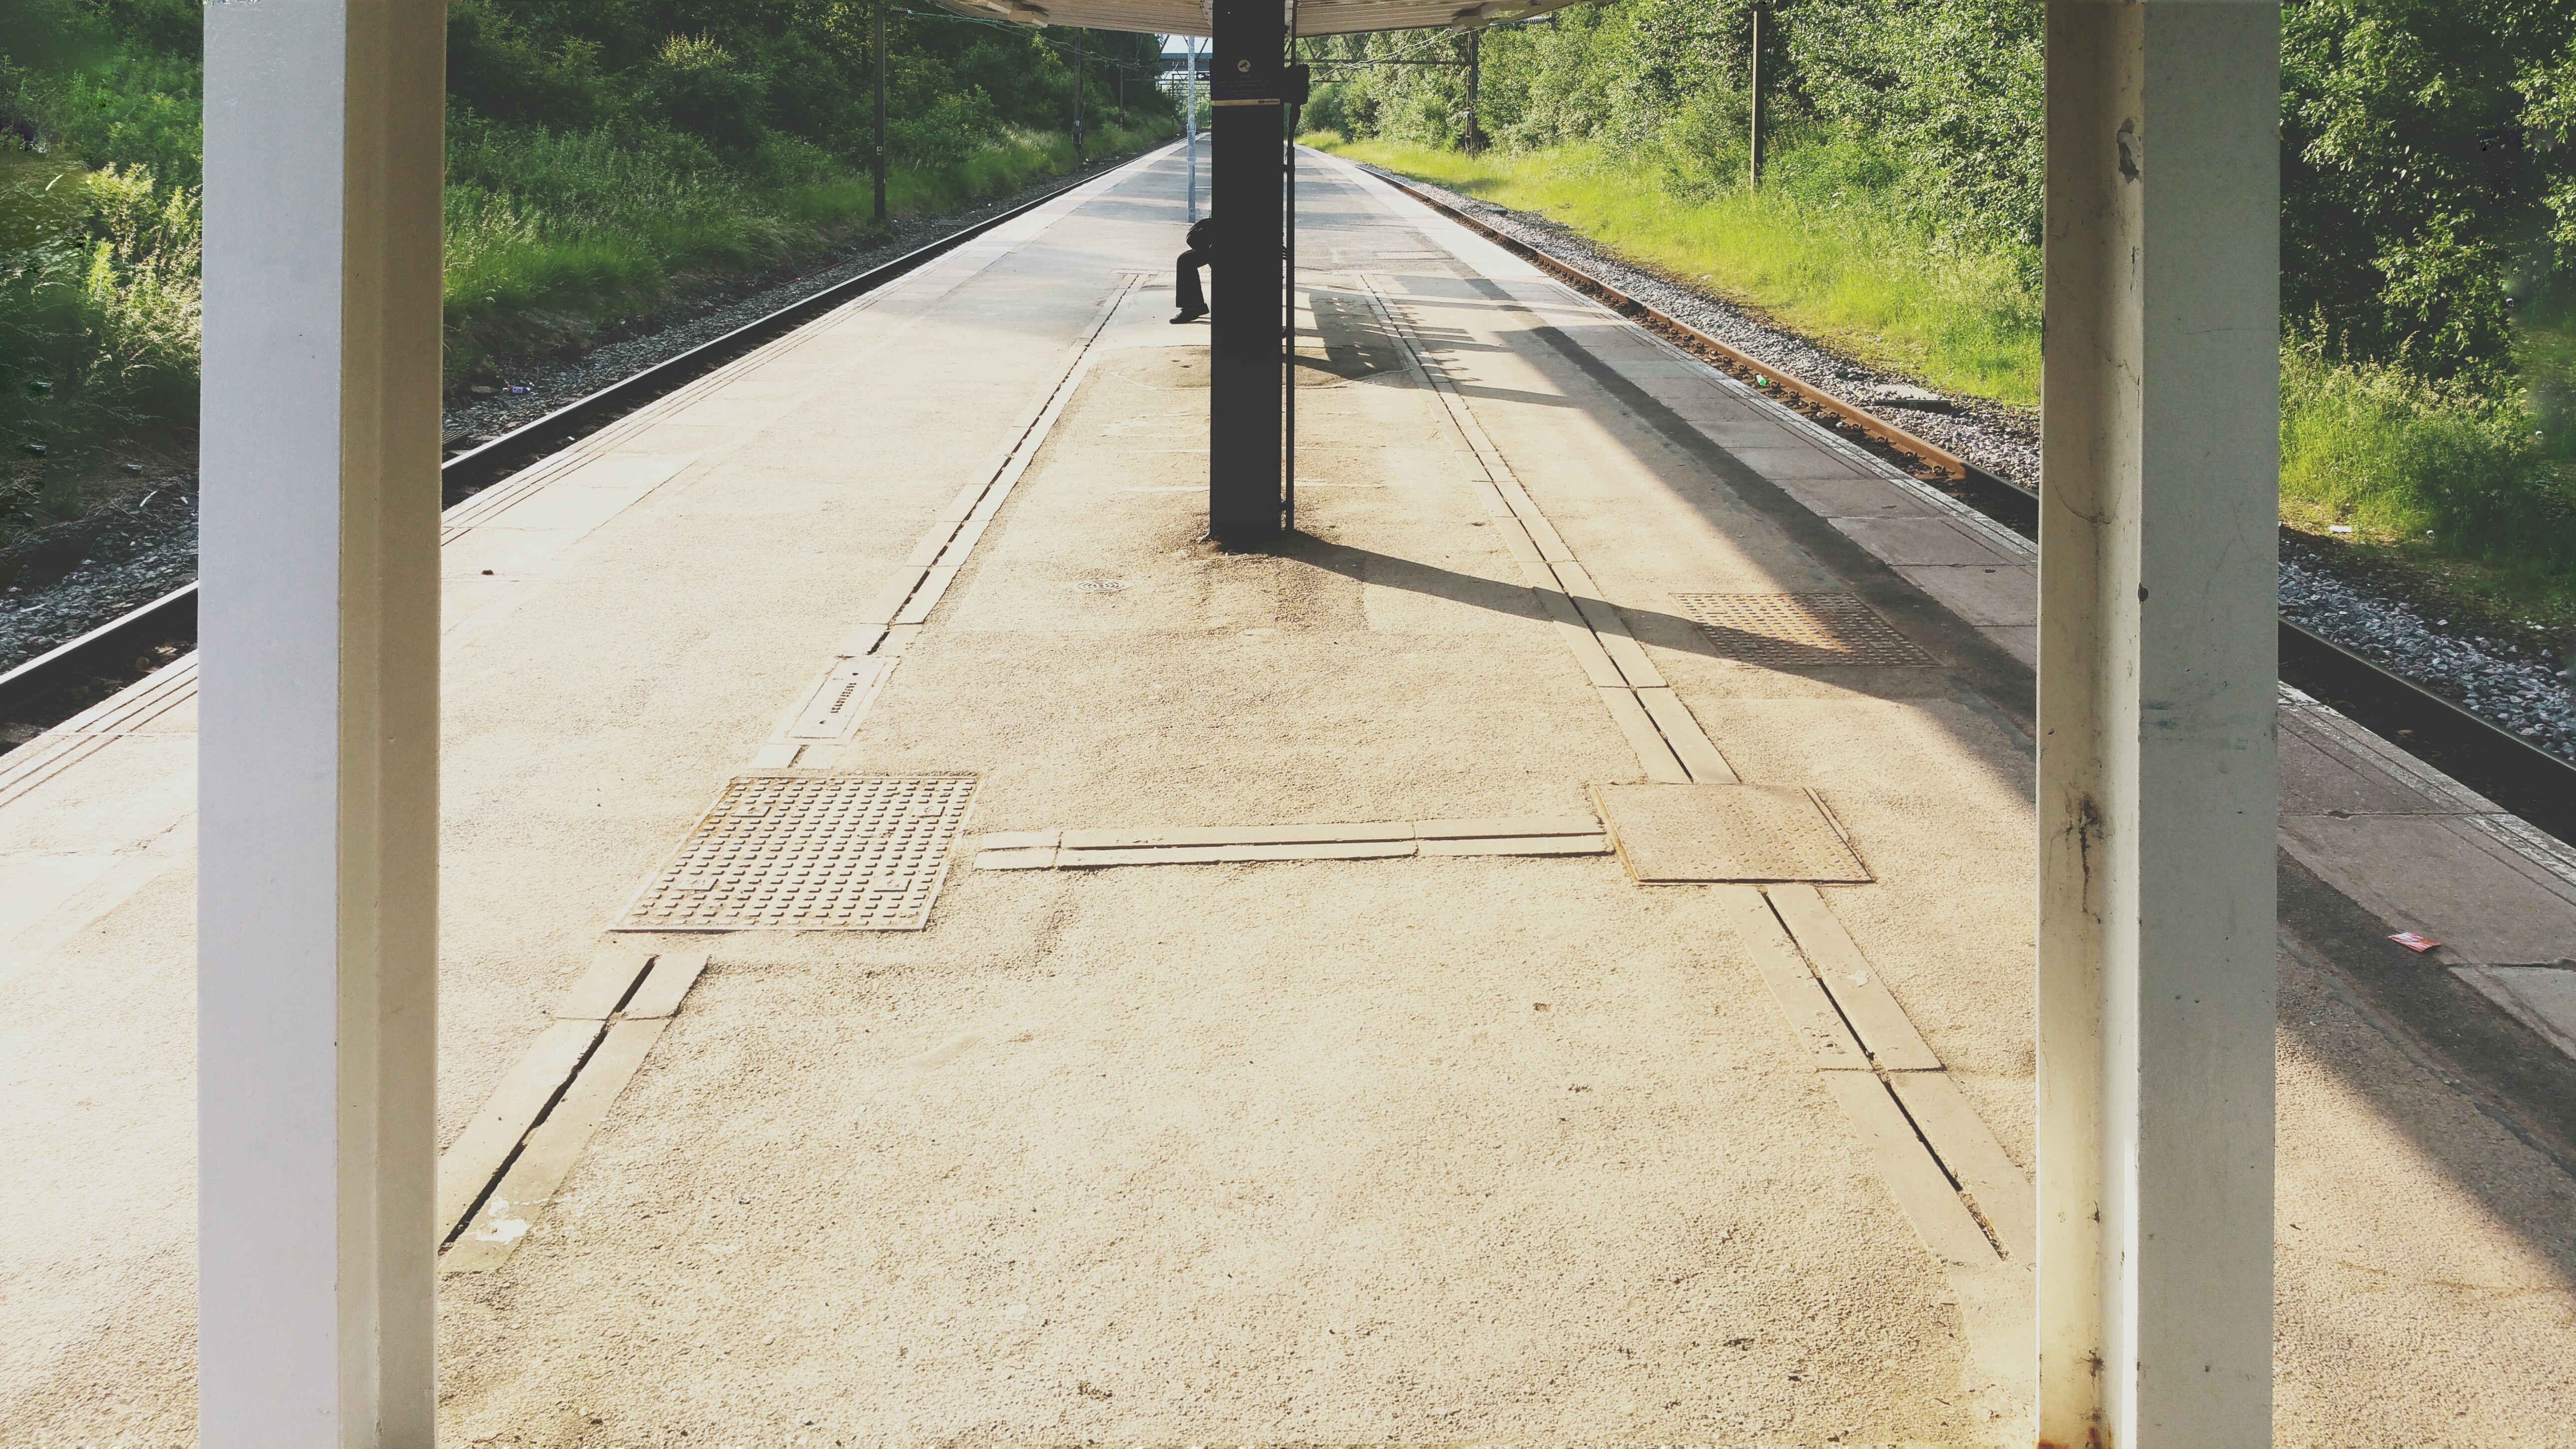
track, sidewalk, floor, roof, asphalt, walkway, lane, handrail, road surface, outdoor structure